The Diane Rehm Show

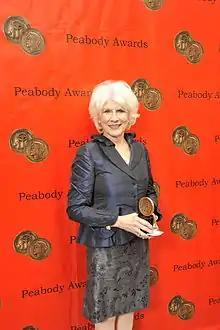
Diane Rehm at the 69th Annual Peabody Awards

Awards won include: the 2002 New York Festival Bronze World Medal for Best Regularly Scheduled Talk Program Interview, the 2002 American Bar Association Silver Gavel Honorable Mention, the 1999 New York Festival's Bronze World Medal, and two 1999 American Women in Radio and Television first place Gracie Allen Awards. In 2009, Diane Rehm won a coveted George Foster Peabody Award.